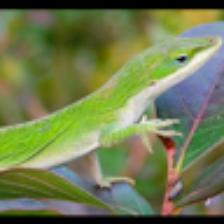
Label: NonHuman